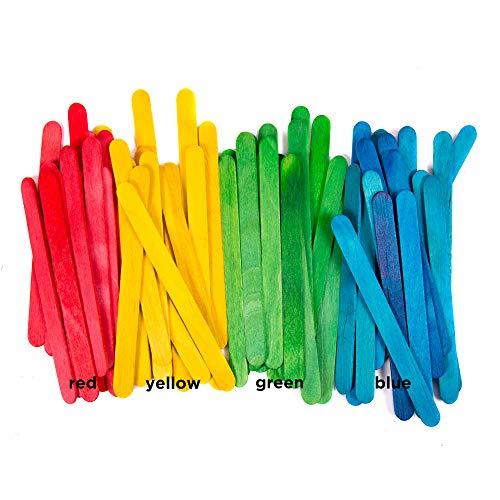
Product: Horizon Group USA Colored Wood Stick for Crafting Projects 4800ct, Assorted
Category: Toys & Games | Arts & Crafts
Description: CLASSIC CRAFTING ESSENTIAL: Use crafting sticks to build and design cool wooden creations such as signs, picture frames, 3D sculptures and more.
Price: $8.76
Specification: ProductDimensions:11x4.5x8.5inches|ItemWeight:14.1pounds|ShippingWeight:14.1pounds(Viewshippingratesandpolicies)|ASIN:B07KCX55W7|Itemmodelnumber:95245|Manufacturerrecommendedage:6yearsandup